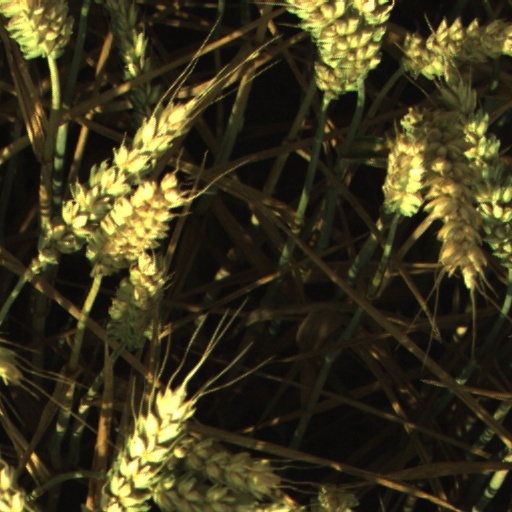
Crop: wheat